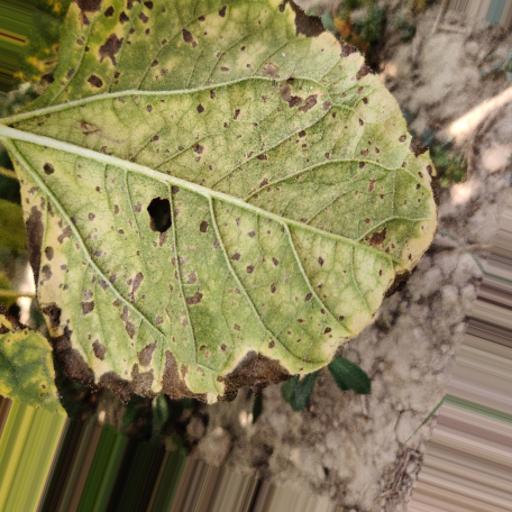
Label: Leaf_scars